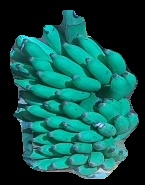
Variety: elakki-bale
Grade: grade2